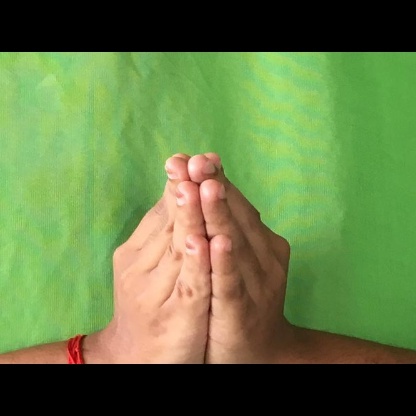
Mudra: Anjali